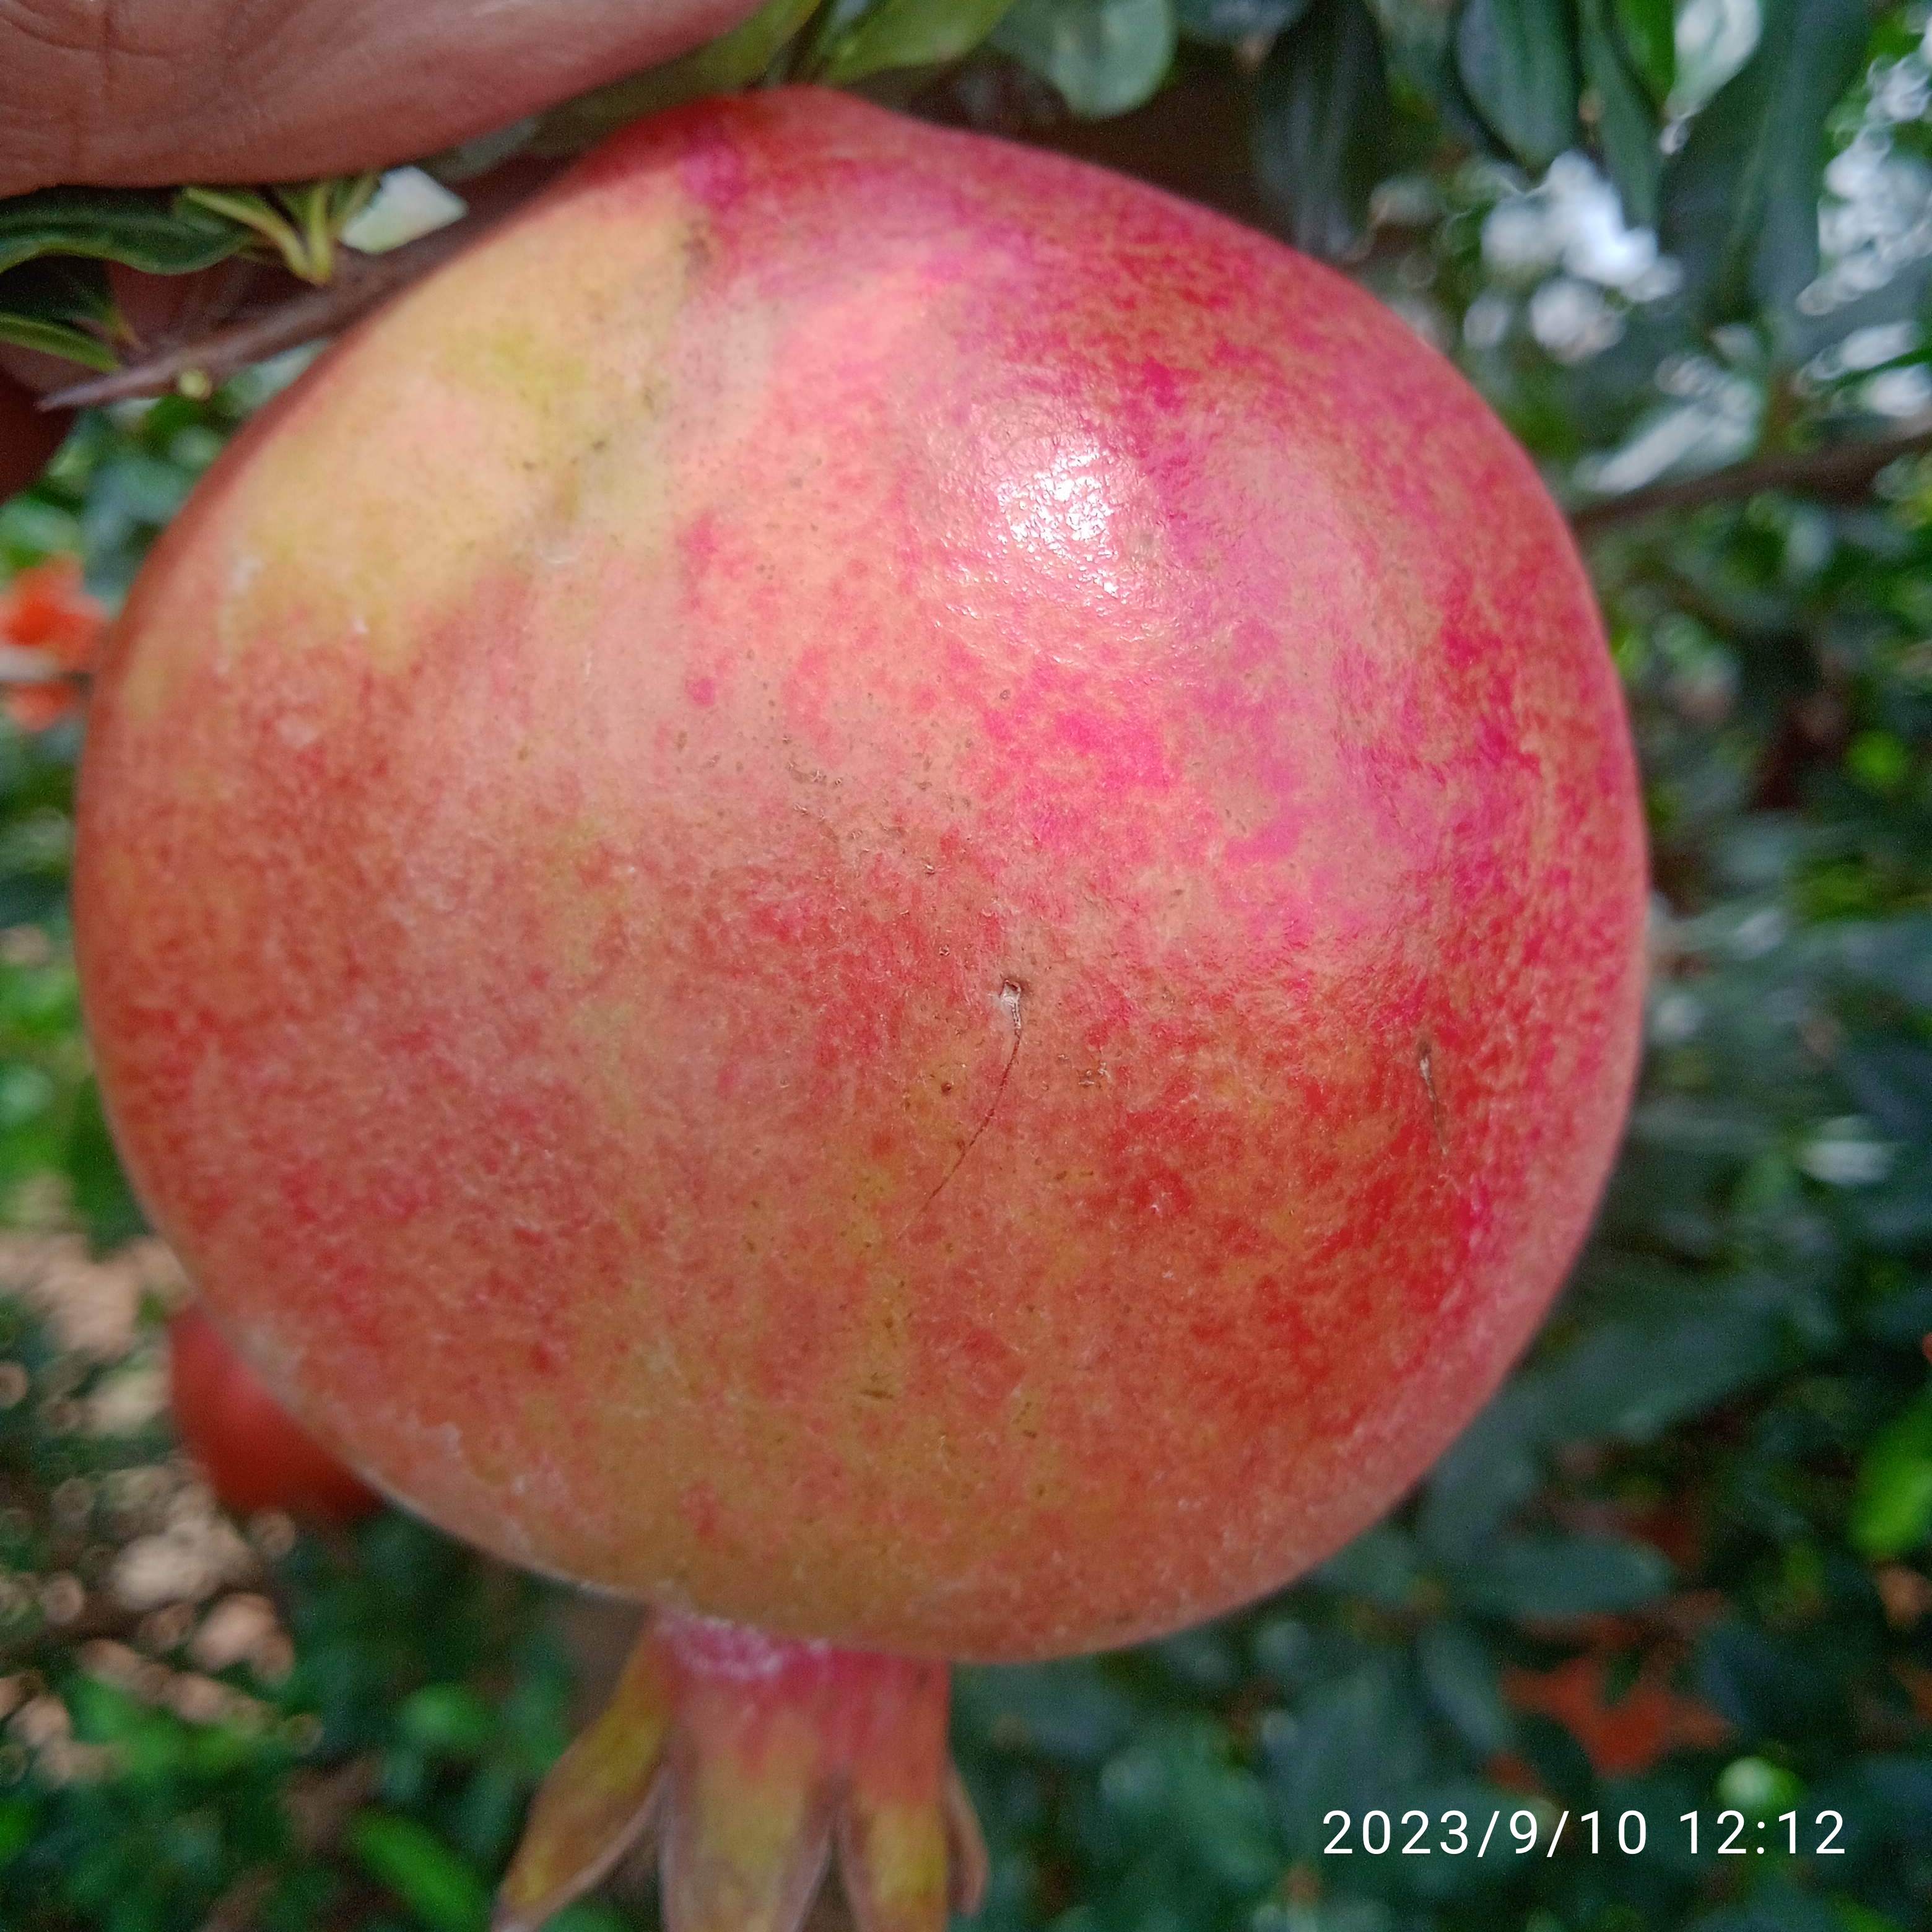
Label: Healthy